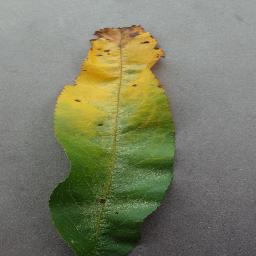
Label: Peach___Bacterial_spot